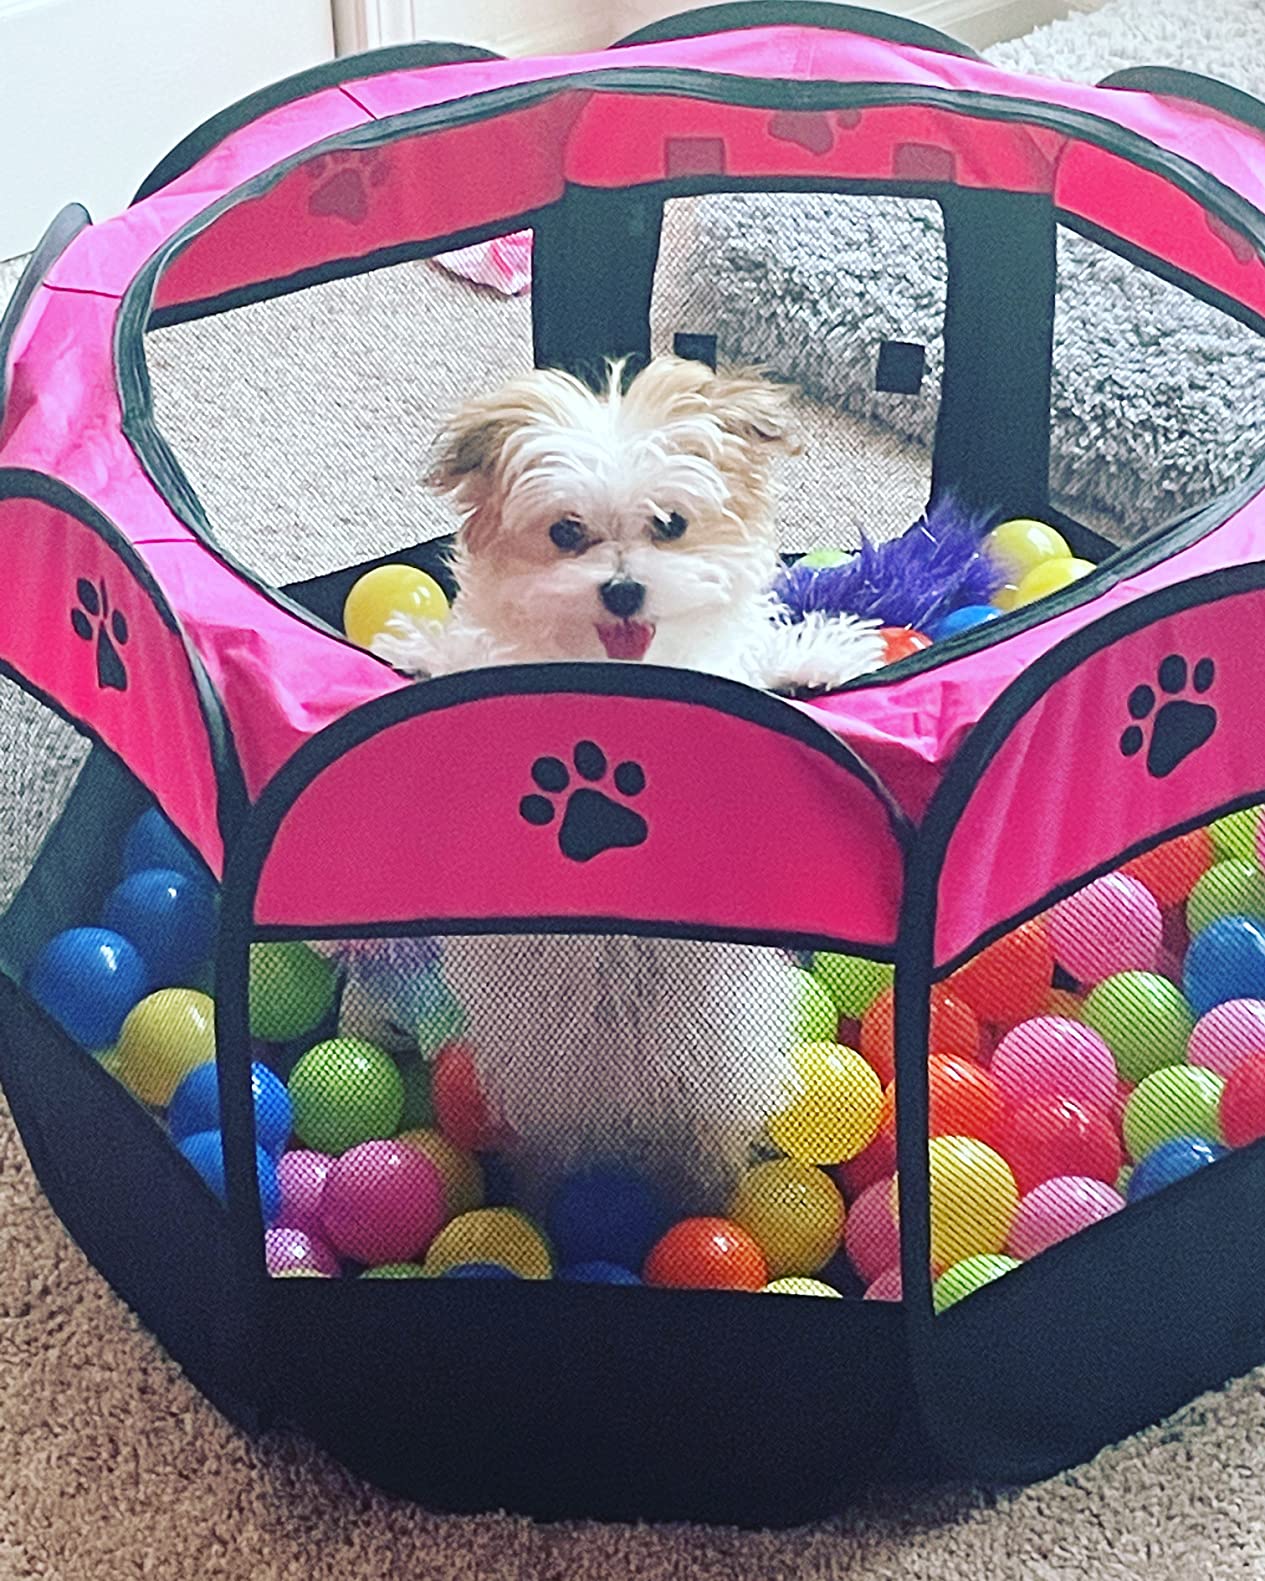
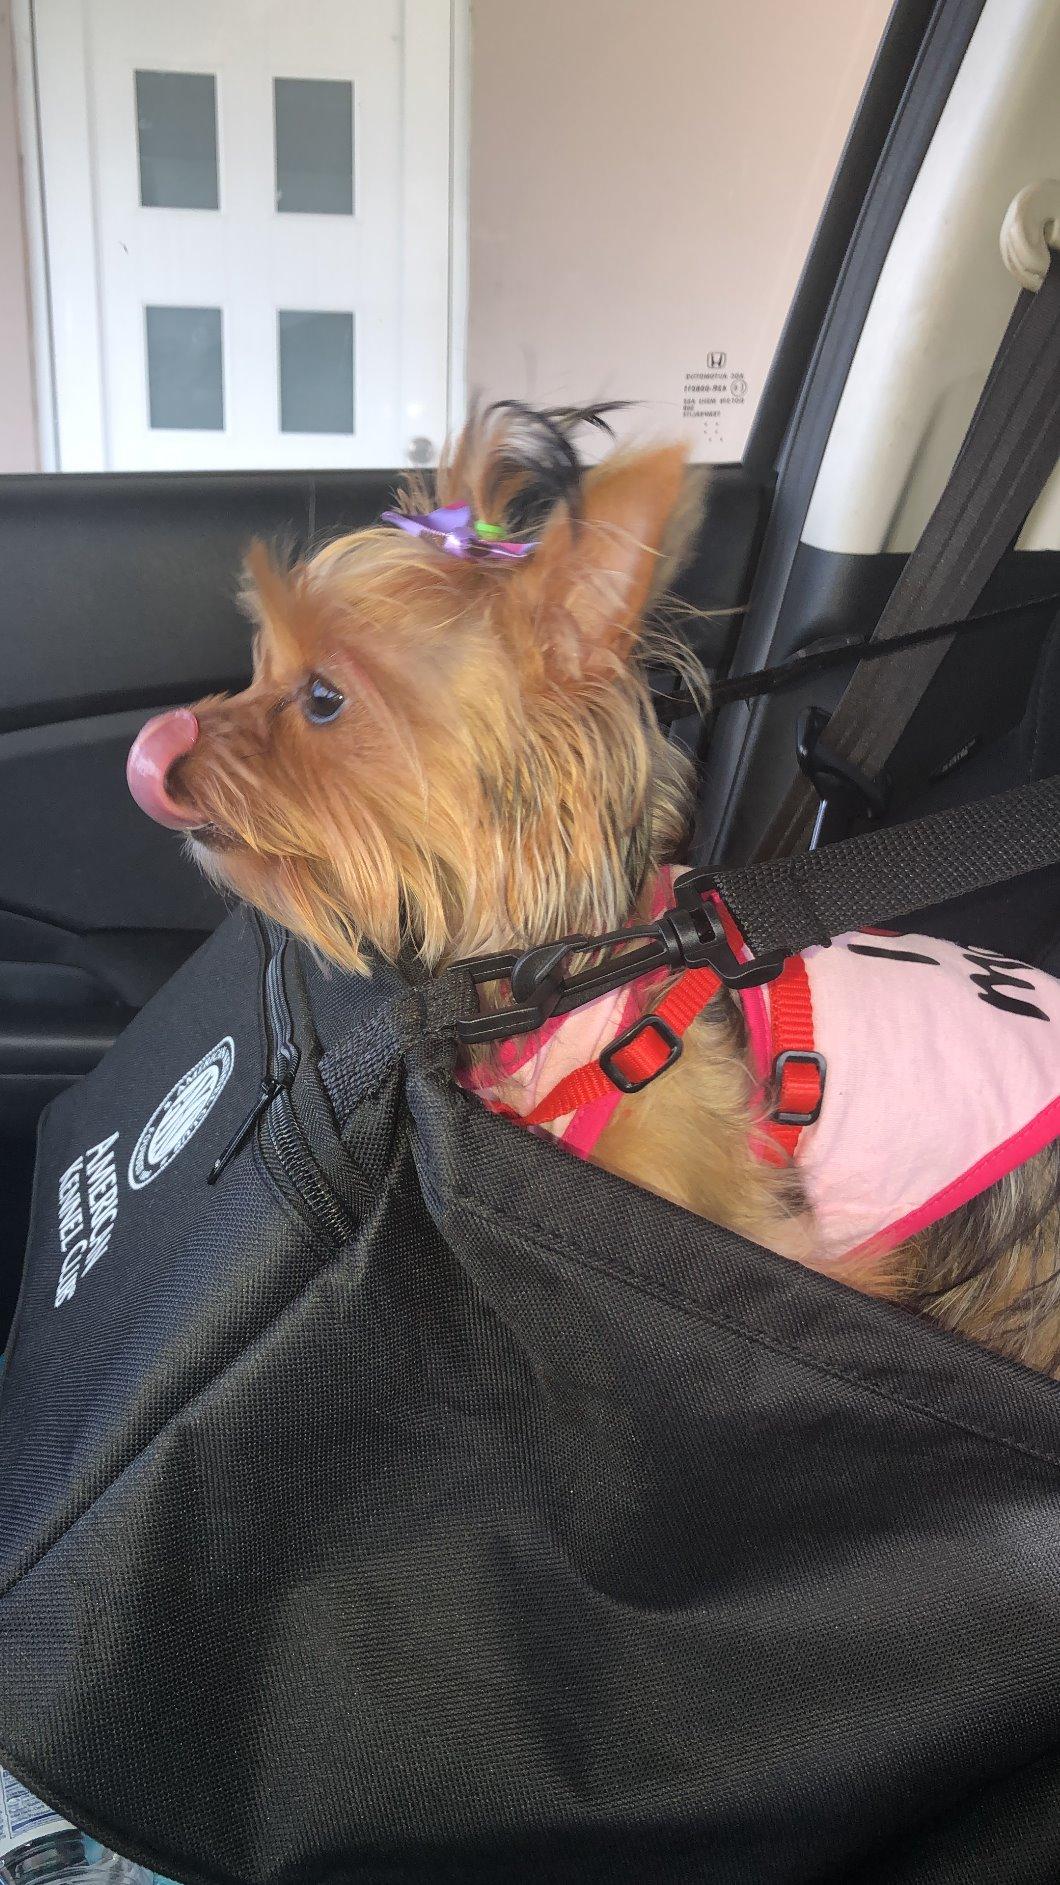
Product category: items_kennel
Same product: no